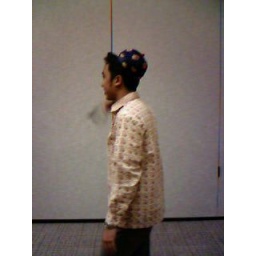
Yoga in his Indonesian shirt and Reuben's hat